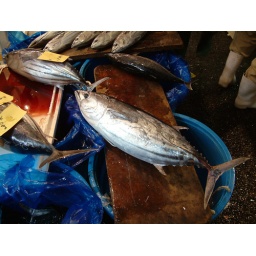
Tsukiji fish market in the morning.